Zaamslag

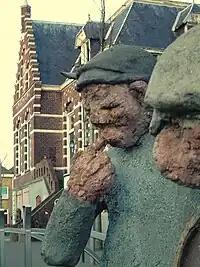
The Stropielekkers statue at the main square of Zaamslag

The first signs of settlement in the area around modern-day Zaamslag are very scarce. During the construction of a new road alongside the village, some evidence of a prehistorical dwelling place was found, probably dating back to the Upper Palaeolithic – Lower Neolithic period. Some surrounding villages and archaeological sites hold evidence for prehistoric activity.